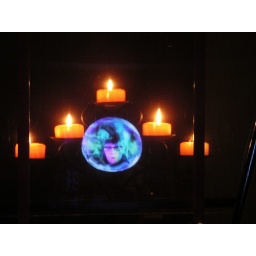
I set up this illusion with so a video of a person in a crystal ball appears with in the candles.